Clebsch–Gordan coefficients for SU(3)

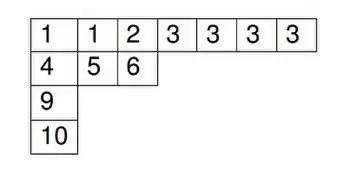
A sample Young tableau. The number inside the boxes represents the state of the particles

The complete set of formula_145 particles are denoted by arrangements of formula_145 □s, each with its own quantum number label ("i").